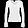
Label: Pullover